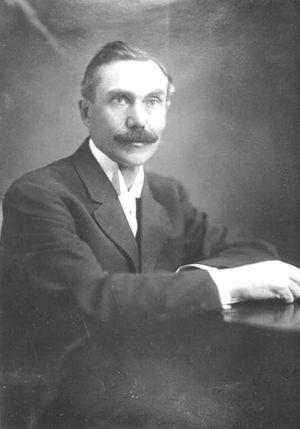
Cette page concerne des événements d'actualité qui se sont produits durant l'année 1905 dans la province canadienne de la Saskatchewan.